Krajina

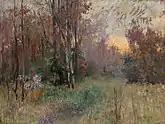
"Krajina", oil painting by Croatian artist Oton Iveković (1901)

Political units formed by rebel Serbs at the beginning of the Croatian War of Independence (1991–95):